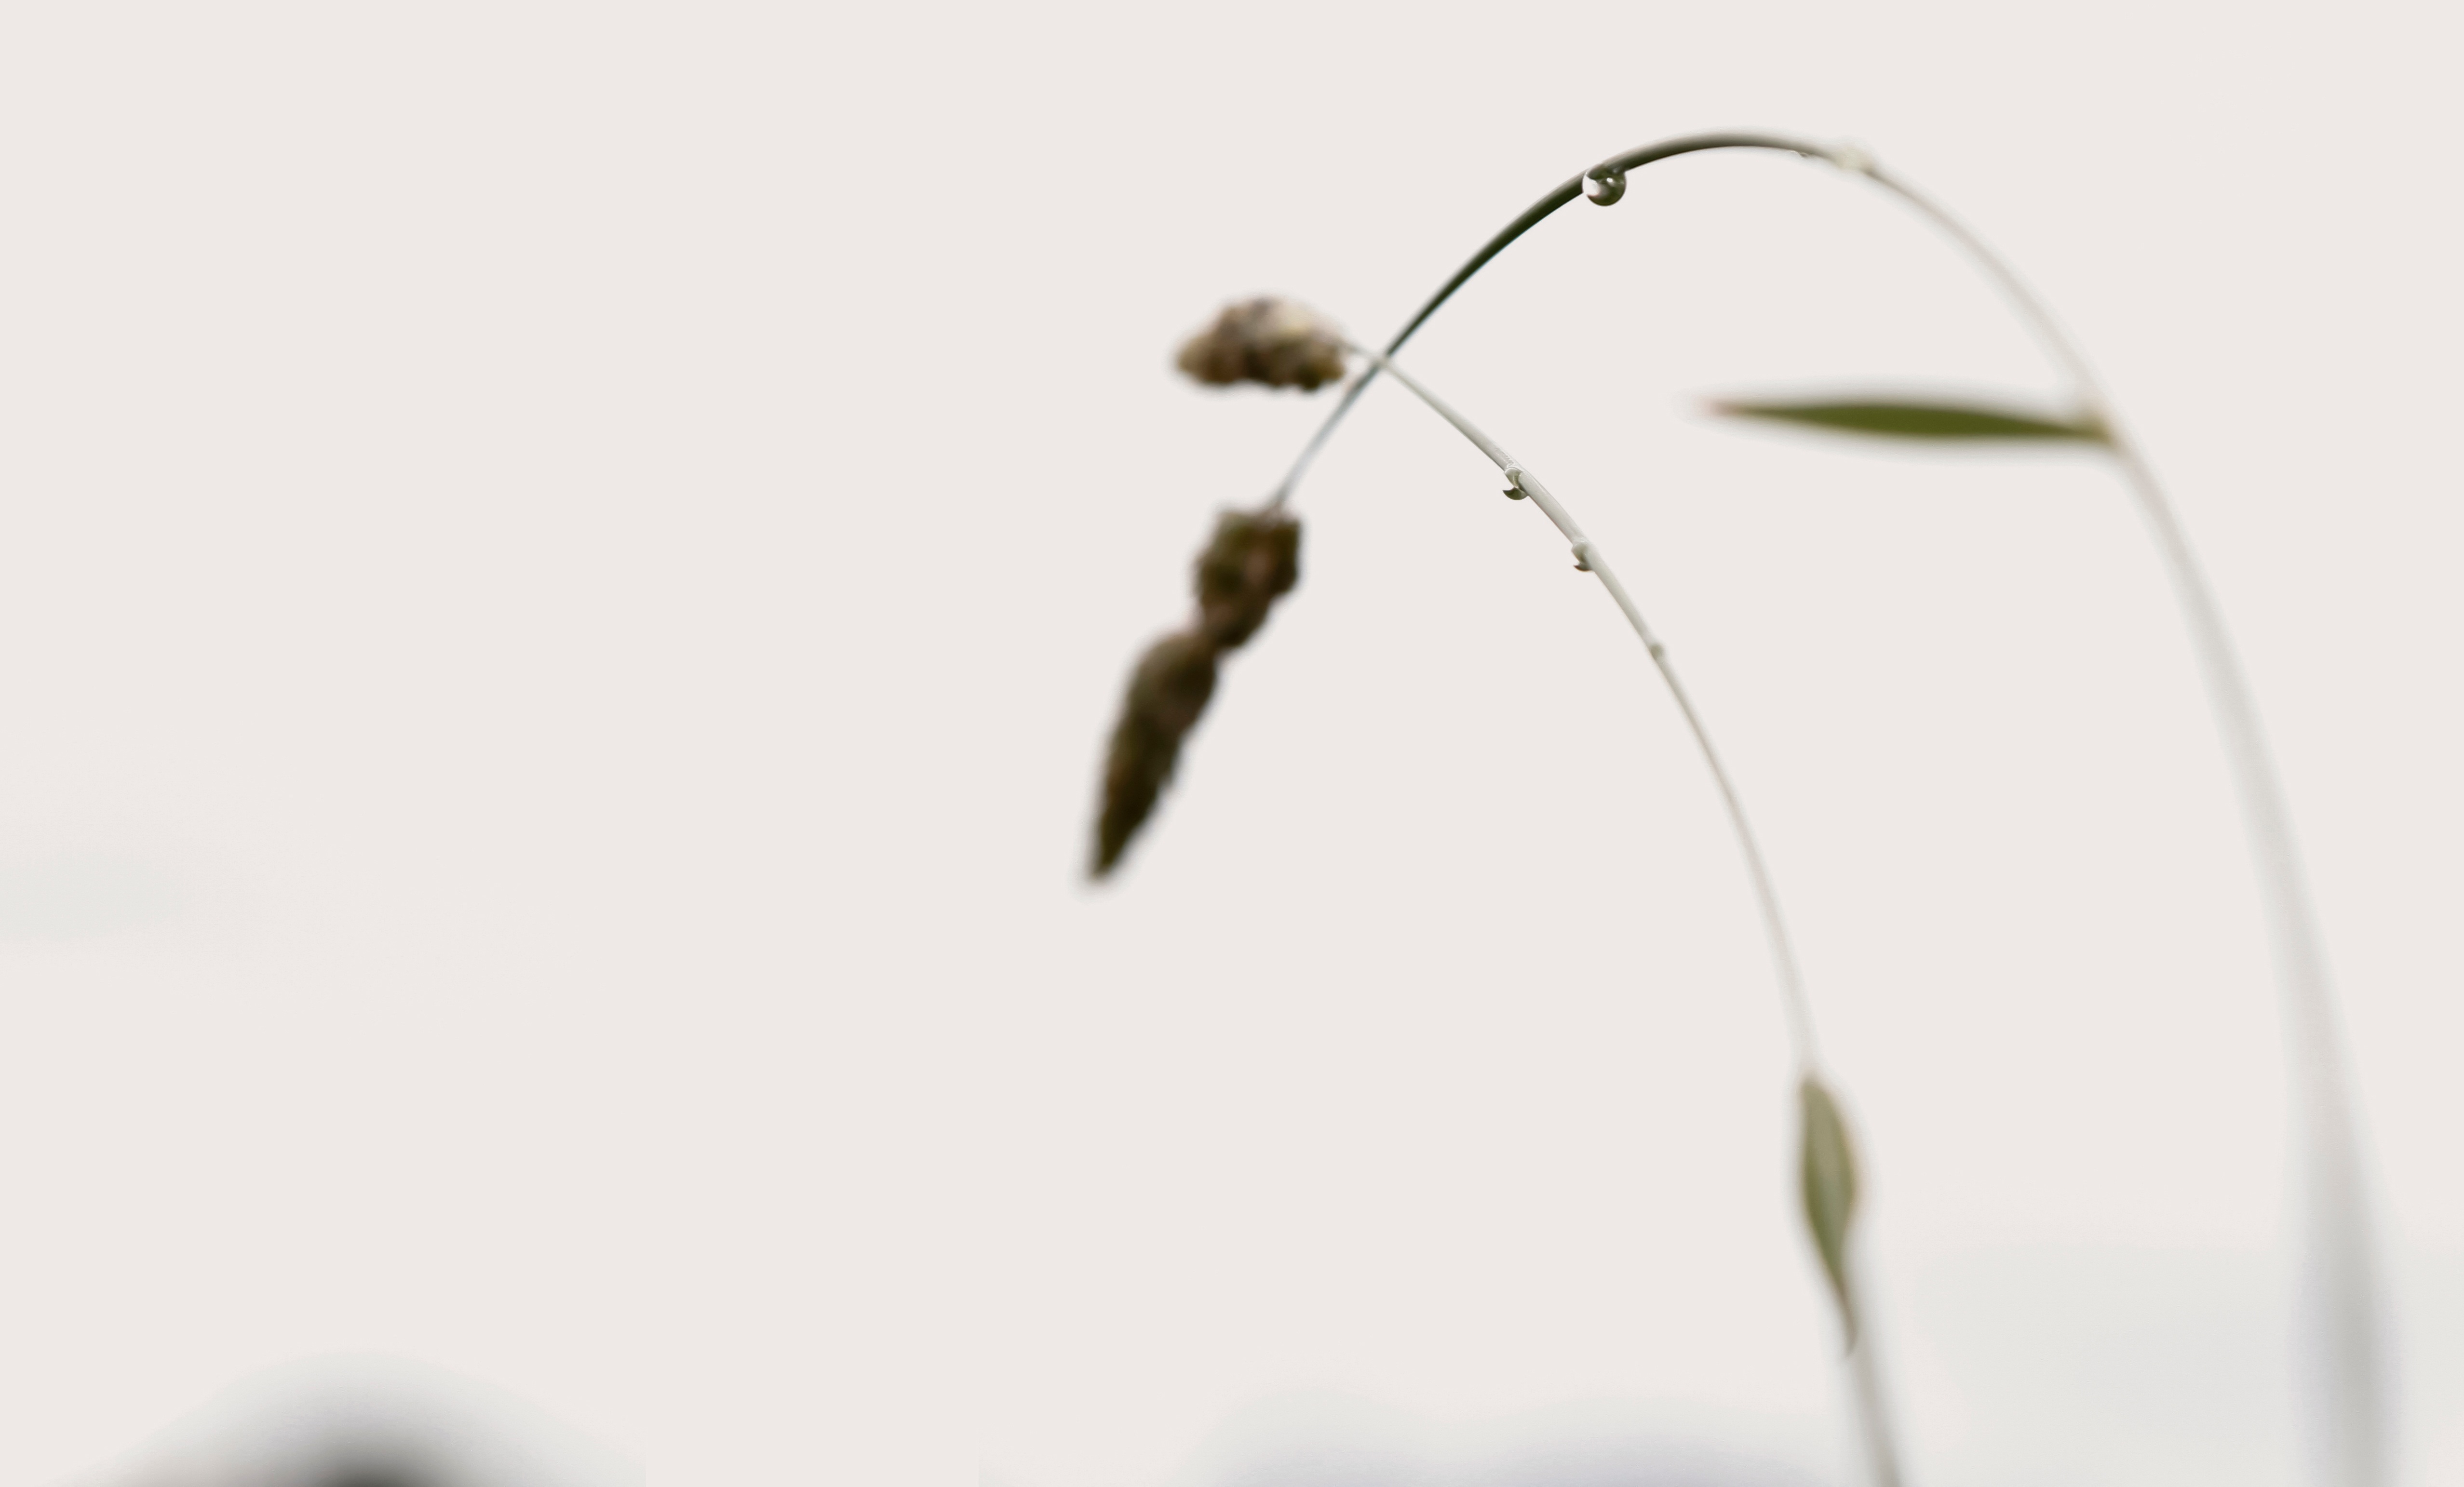
branch, leaf, close up